Survivalism

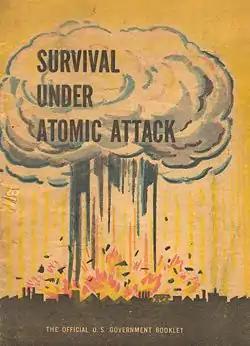
1950 booklet "Survival Under Atomic Attack", a civil defense publication

The origins of the modern survivalist movement in the United Kingdom and the United States include government policies, threats of nuclear warfare, religious beliefs, and writers who warned of social or economic collapse in both non-fiction and apocalyptic and post-apocalyptic fiction.